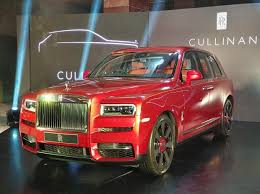
Label: noambulance